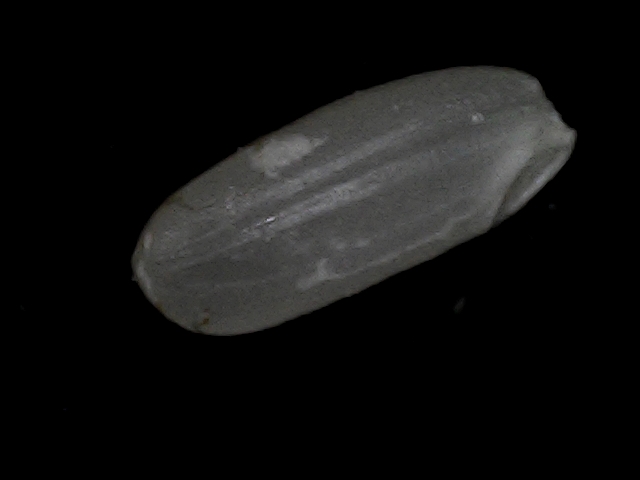
Rice variety: BD95